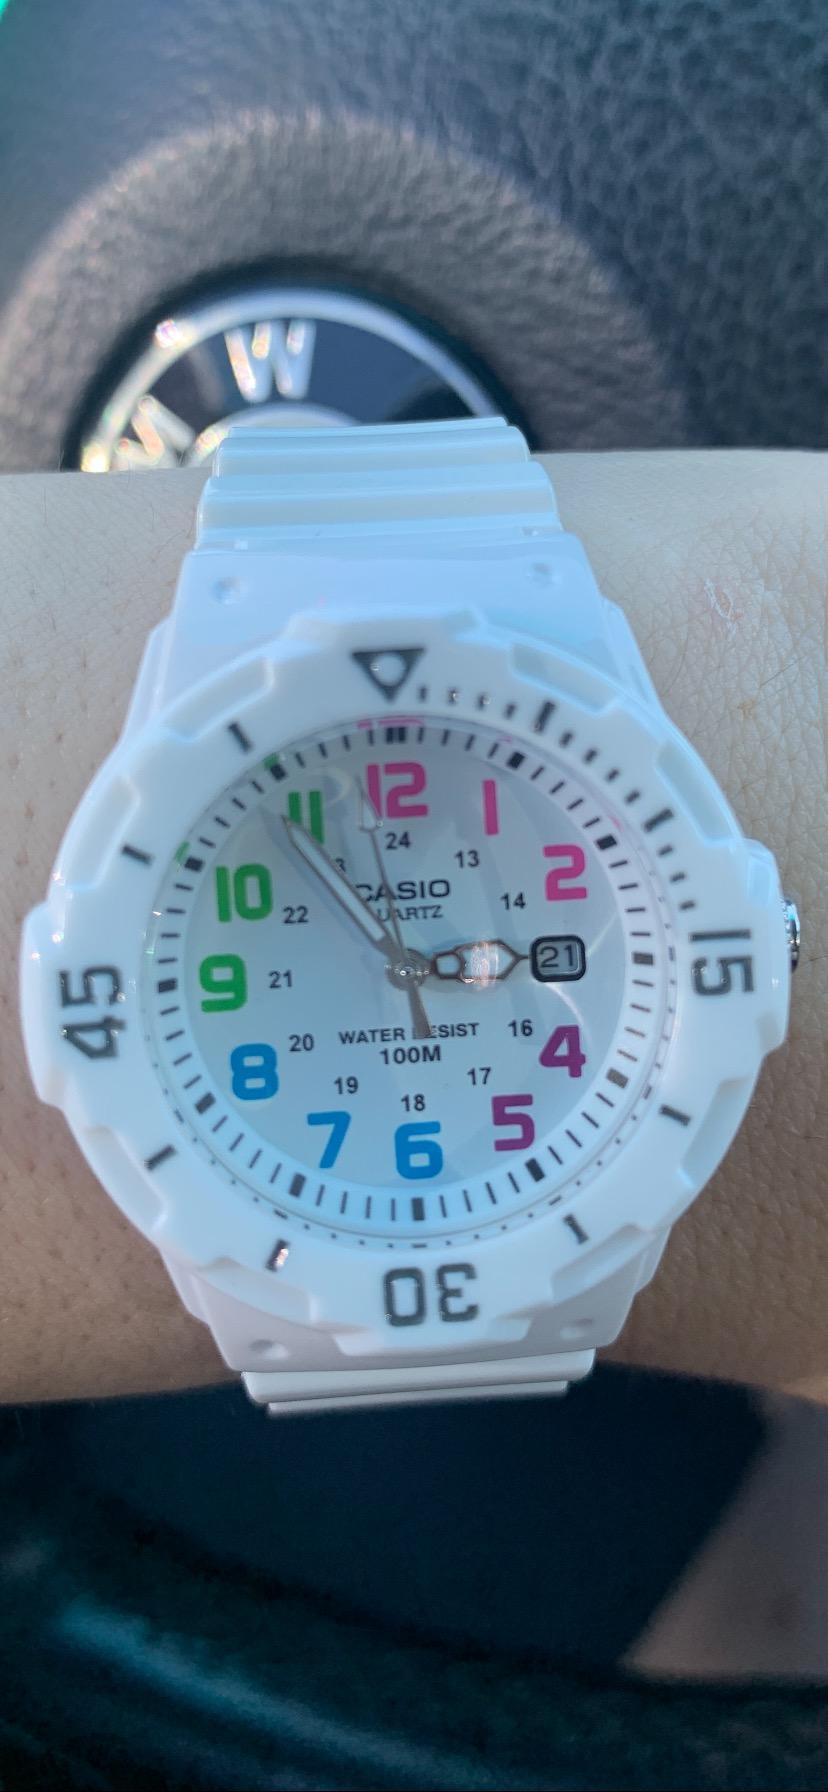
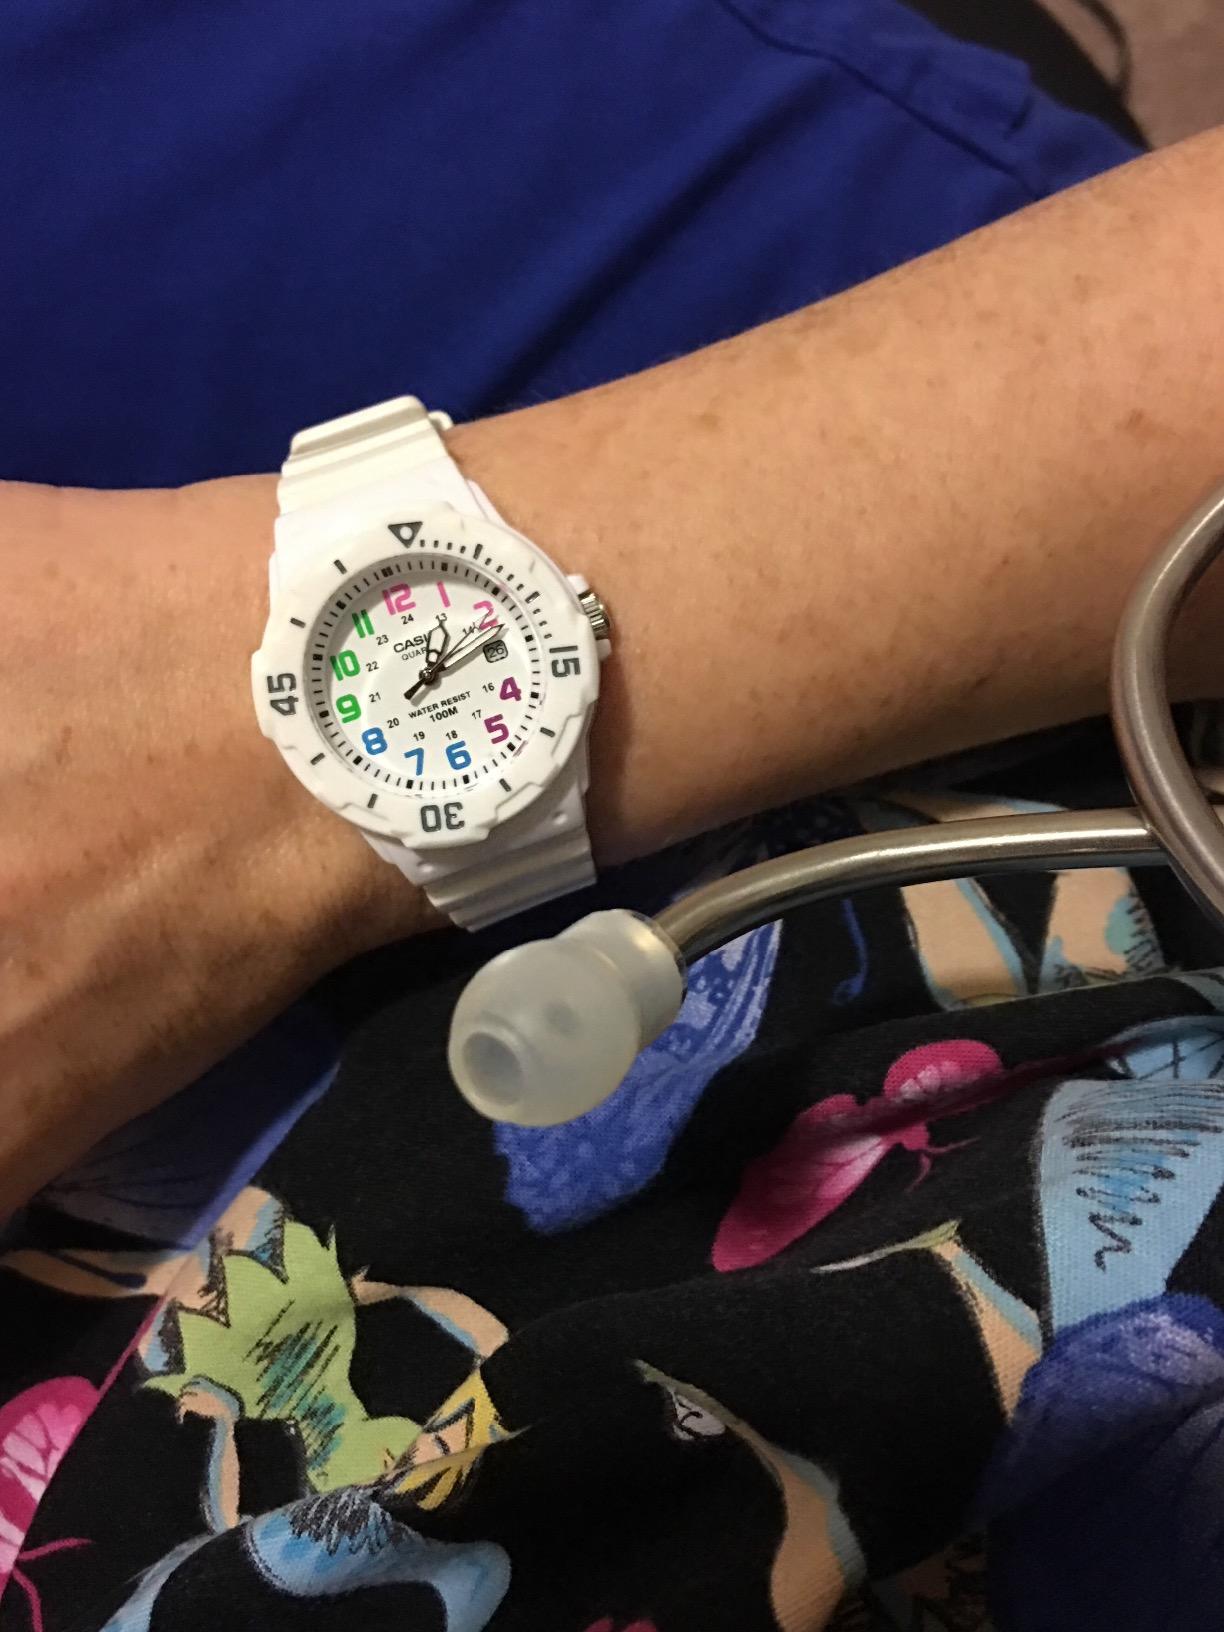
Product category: accessories_watch
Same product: yes